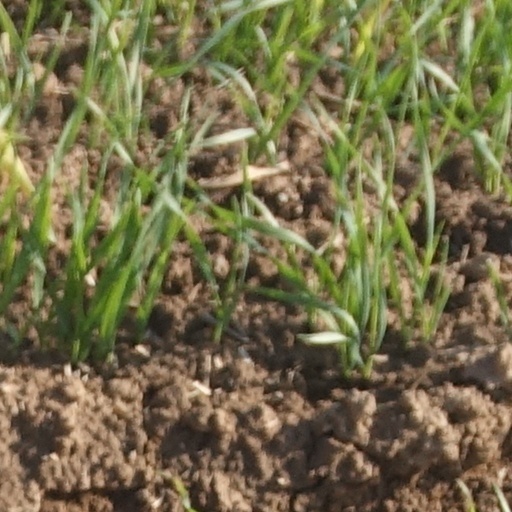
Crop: wheat